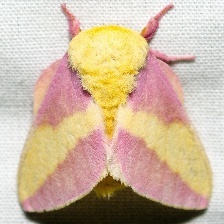
Species: ROSY MAPLE MOTH